Leutkirch station

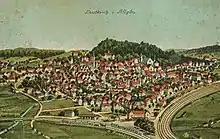
Early 20th-century painting focussed on the station

The station was opened on 1 September 1872 as a terminus with the opening of the Kißlegg to Leutkirch section of the Württemberg Allgäu Railway. The temporary station building was opened with a floor area of 27 × 10 metres. The wooden, one-storey building had rooms for the post office, railway service rooms and two waiting rooms.